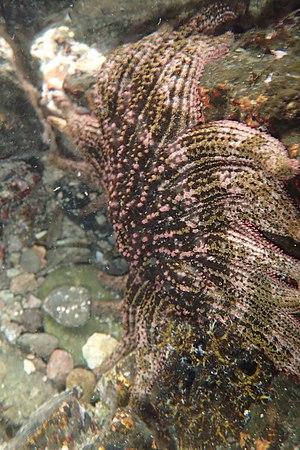
Heliaster est un genre d'étoiles de mer, de la famille des Heliasteridae. On les rencontre dans l'océan Pacifique oriental.
Heliaster kubiniji est une espèce d'étoiles de mer de l'ordre des Forcipulatida. Elle vit dans l'estran le long de la côte du Pacifique, de la Californie au Nicaragua.
Les échinodermes forment un embranchement d'animaux marins benthiques présents à toutes les profondeurs océaniques, et dont les premières traces fossiles remontent au Cambrien.